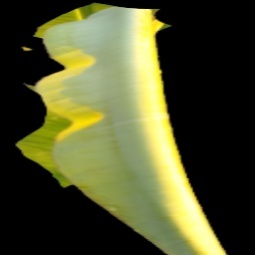
Label: Boron